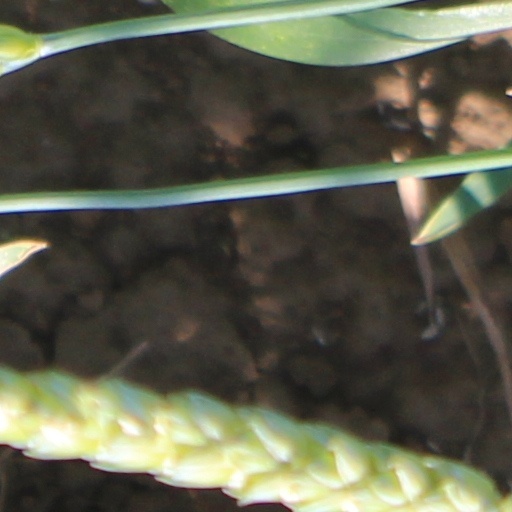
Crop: wheat